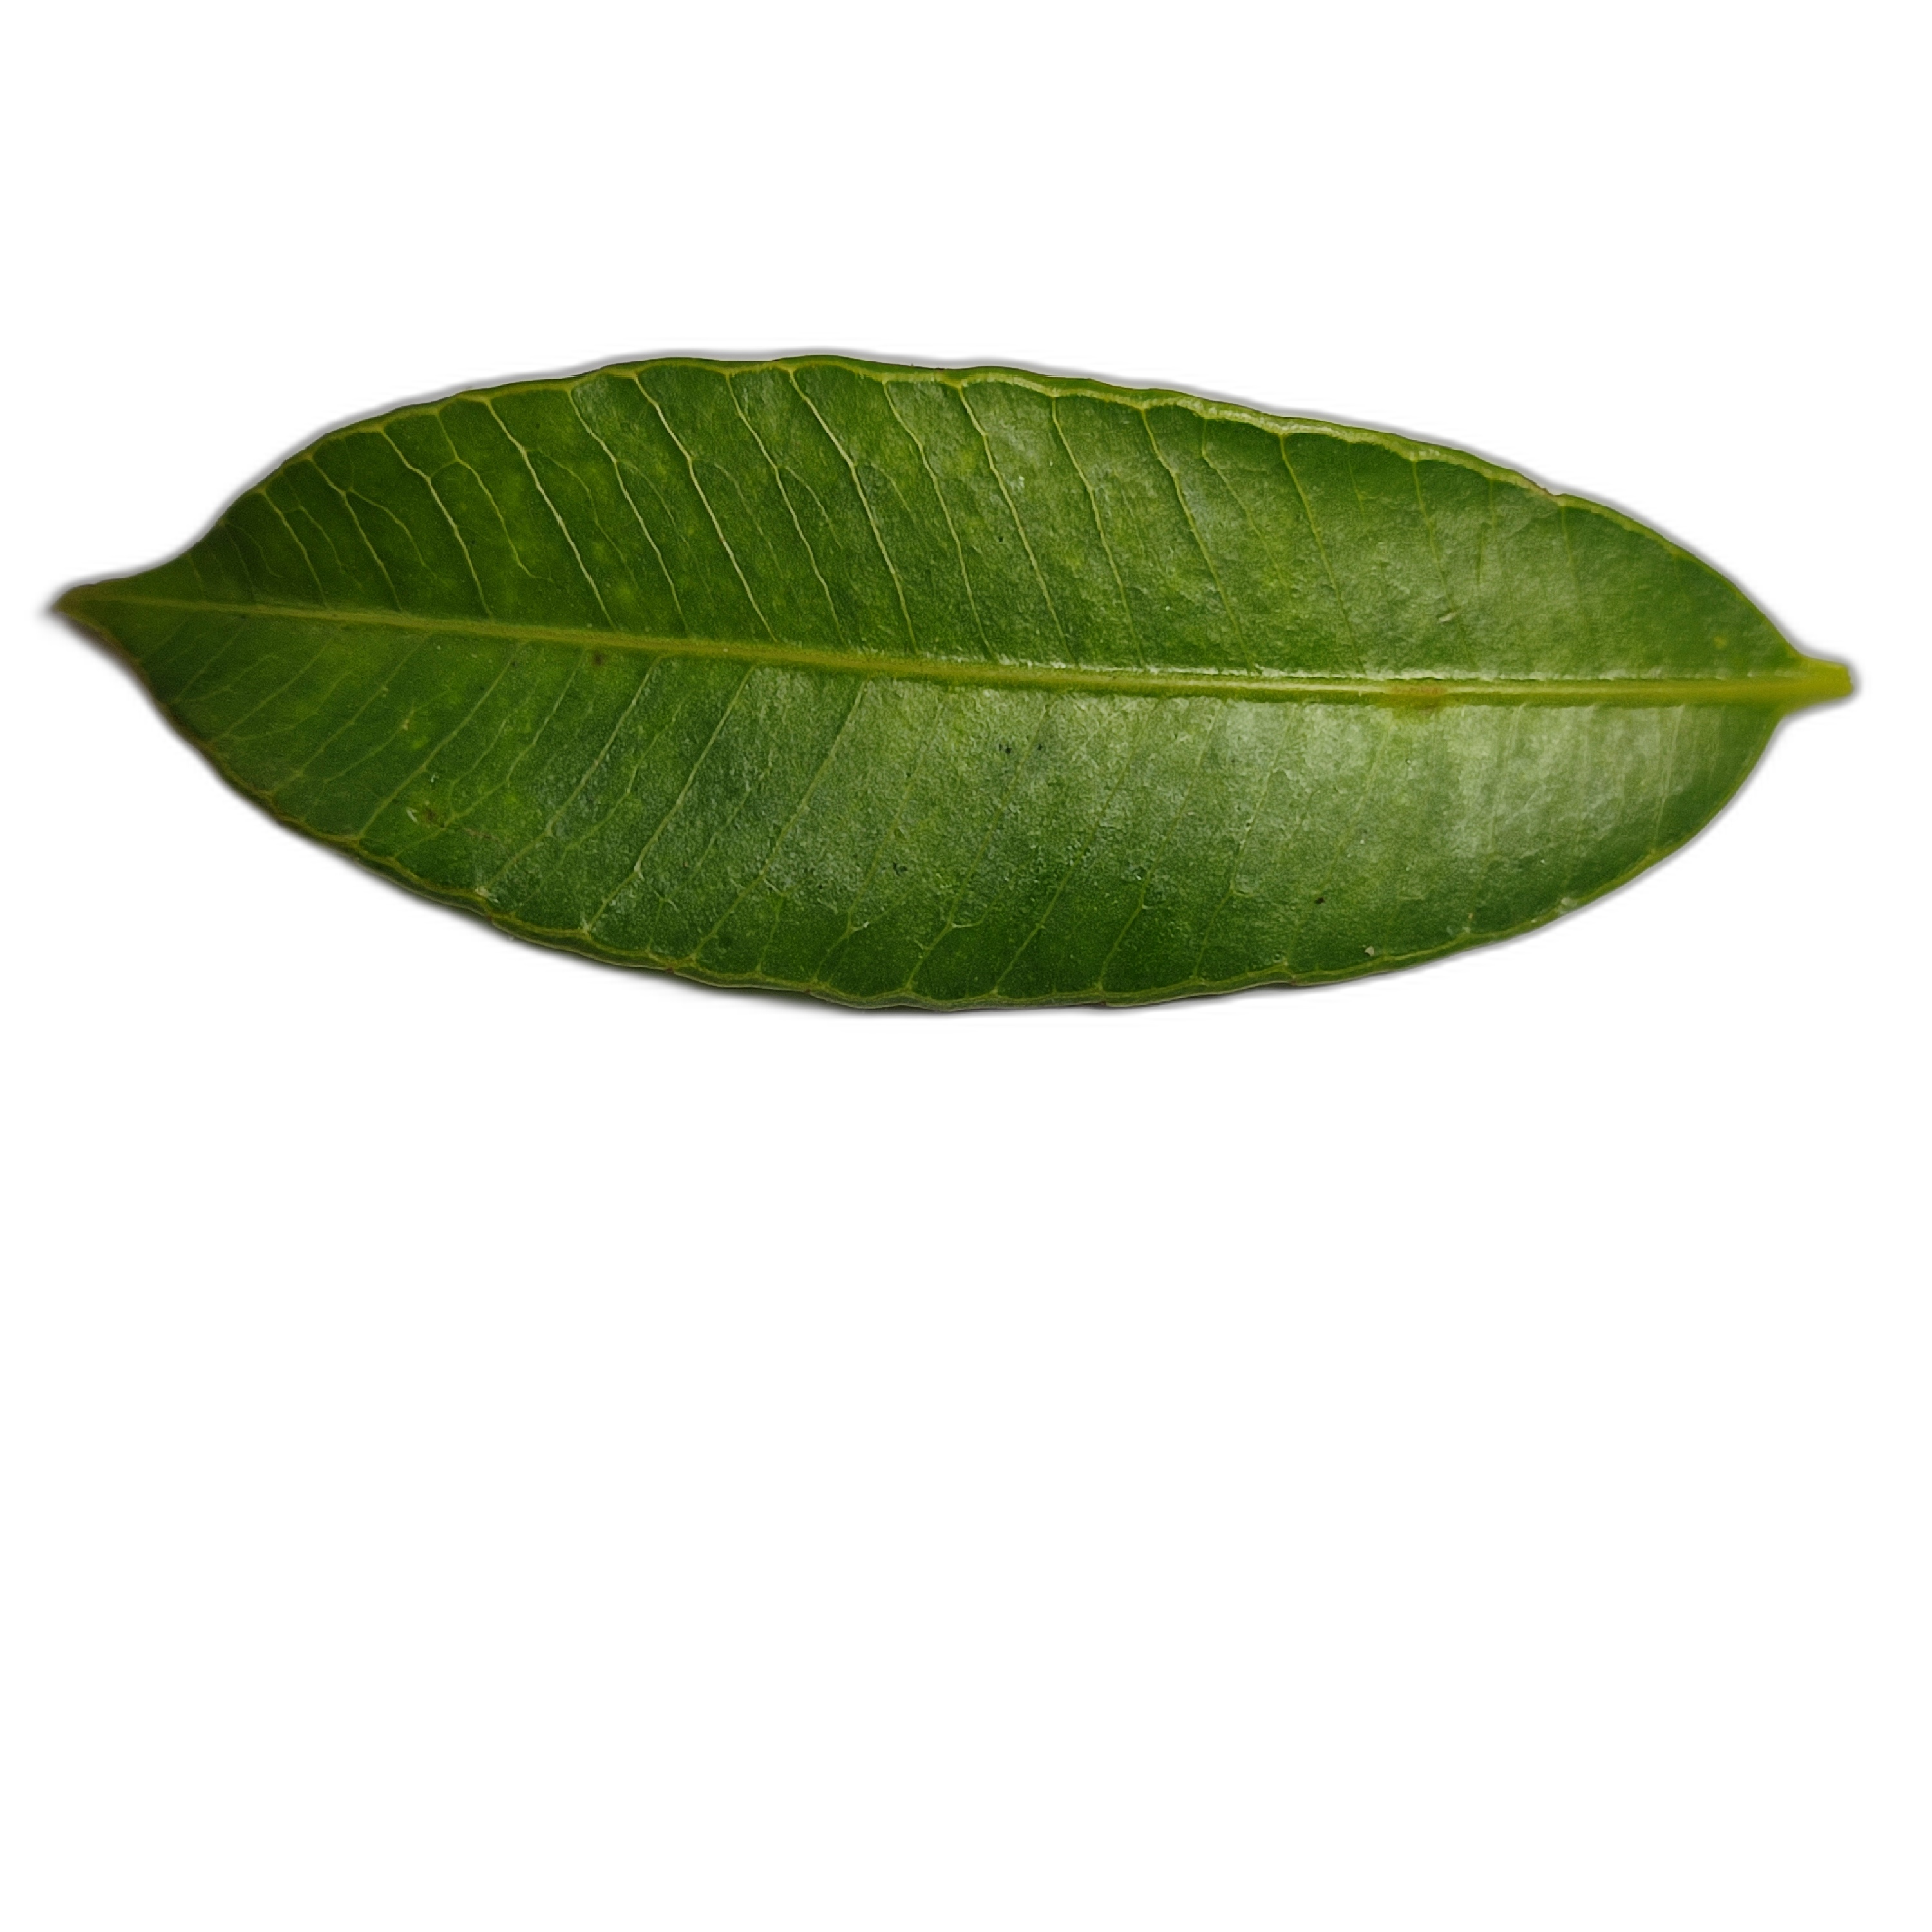
Label: healthy